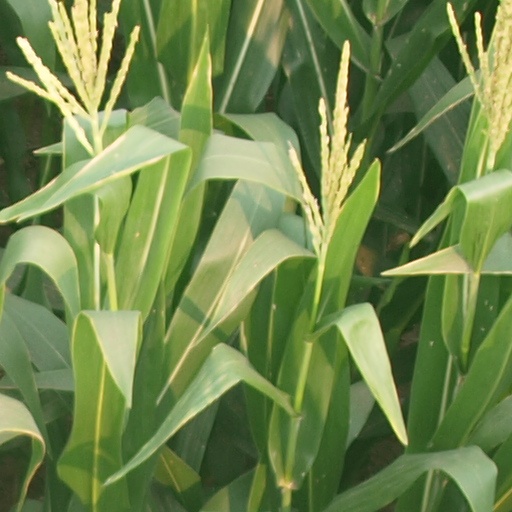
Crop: maize; corn